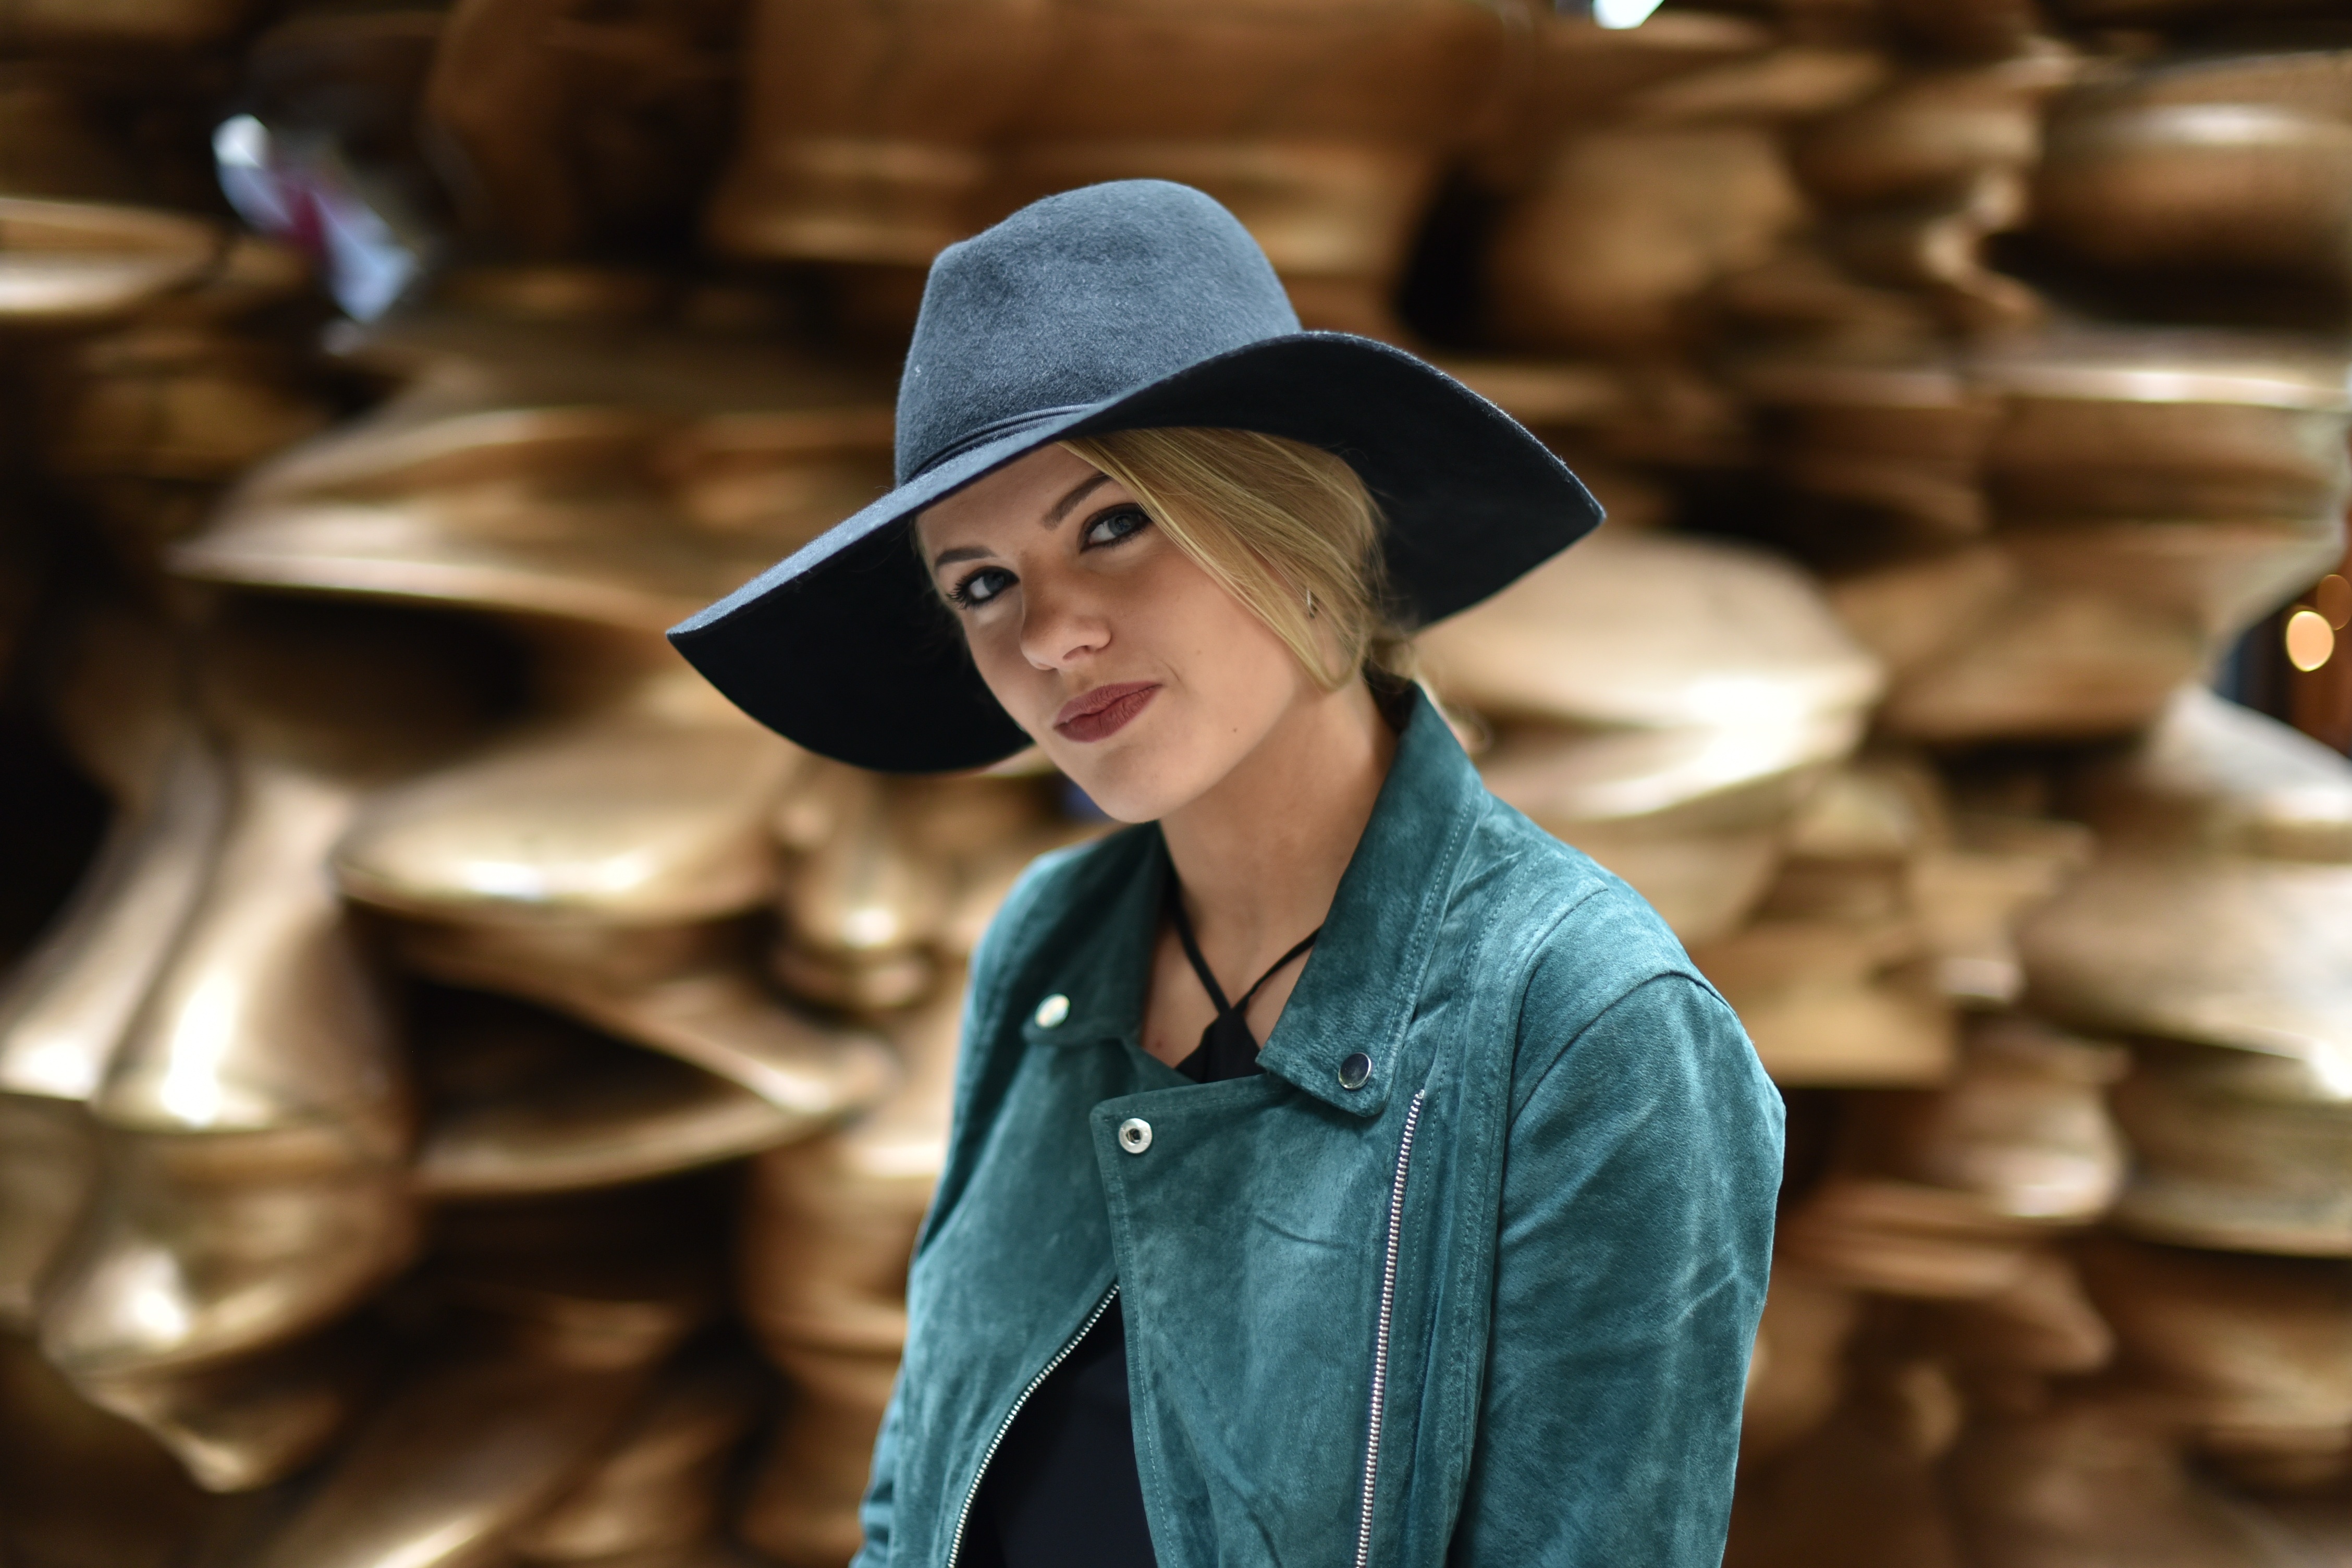
person, woman, female, portrait, young, spring, hat, fashion, clothing, headgear, makeup, make up, caucasian, cap, cowboy, lips, glamour, beautiful woman, woman face, beautiful woman face, beautiful woman smiling, beauty woman, portrait woman